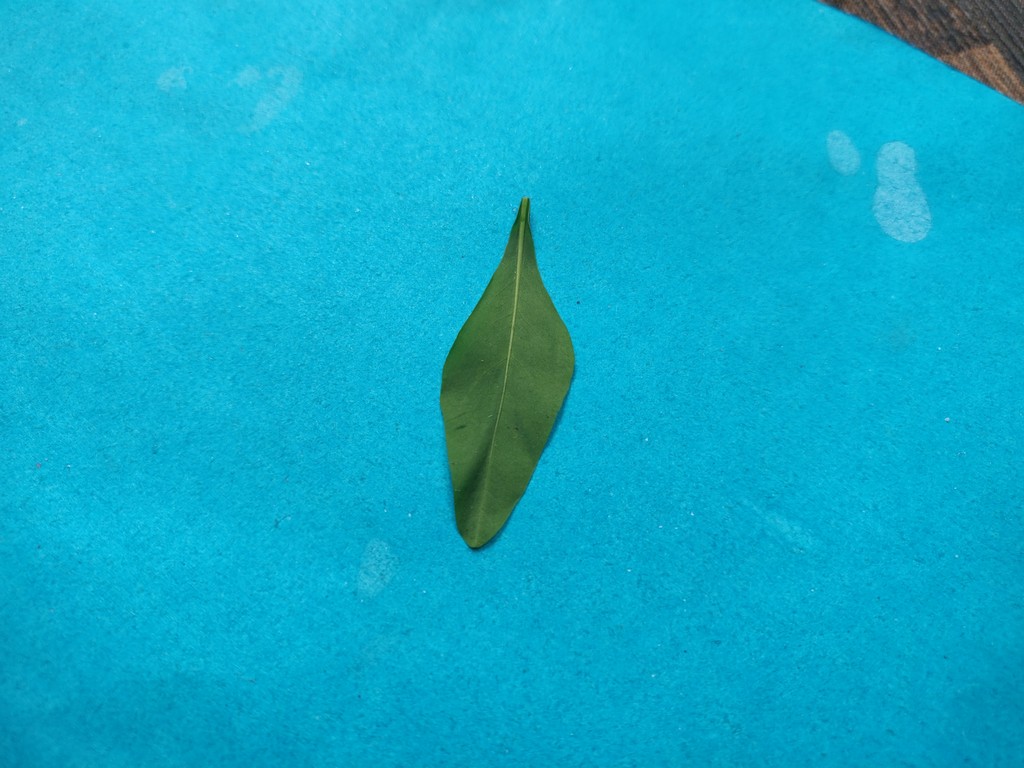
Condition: Healthy
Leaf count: single
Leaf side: back